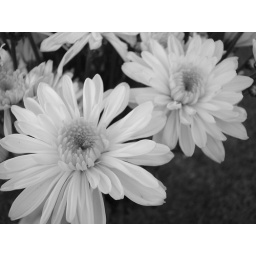
I took this shot in black and white to enhance the observation of detail.